Théodore Dubois

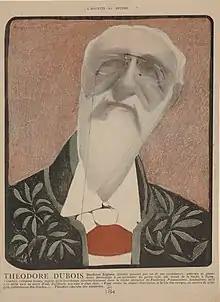
unflattering caricature, with even less flattering printed commentary below it

In 1896 Thomas, director of the Conservatoire since 1871, died. Massenet, professor of counterpoint, fugue and composition, was widely expected to succeed him but overplayed his hand by insisting on appointment for life. When the French government refused, he resigned from the faculty. Dubois was appointed director and continued Thomas's intransigently conservative regime. The music of Auber, Halévy and especially Meyerbeer was regarded as the correct model for students, and old French music such as that of Rameau and modern music, including that of Wagner, were kept rigorously out of the curriculum. Dubois was unremittingly hostile to Maurice Ravel who, when a Conservatoire student, did not conform to the faculty's anti-modernism, and in 1902 Dubois unavailingly forbade Conservatoire students to attend performances of Debussy's ground-breaking new opera, "Pelléas et Mélisande".